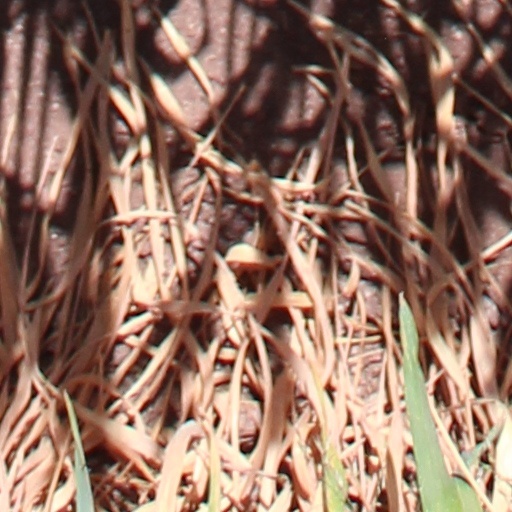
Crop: wheat